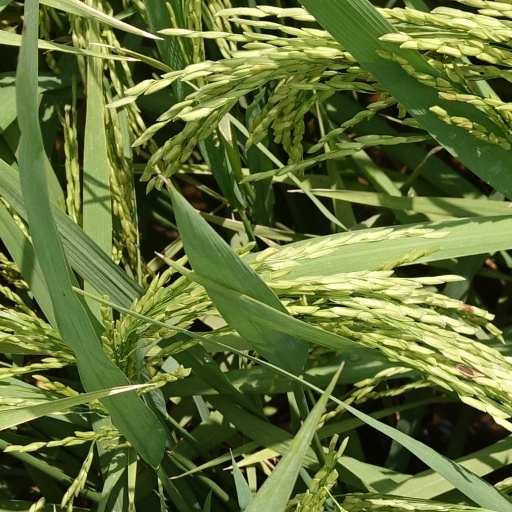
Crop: rice